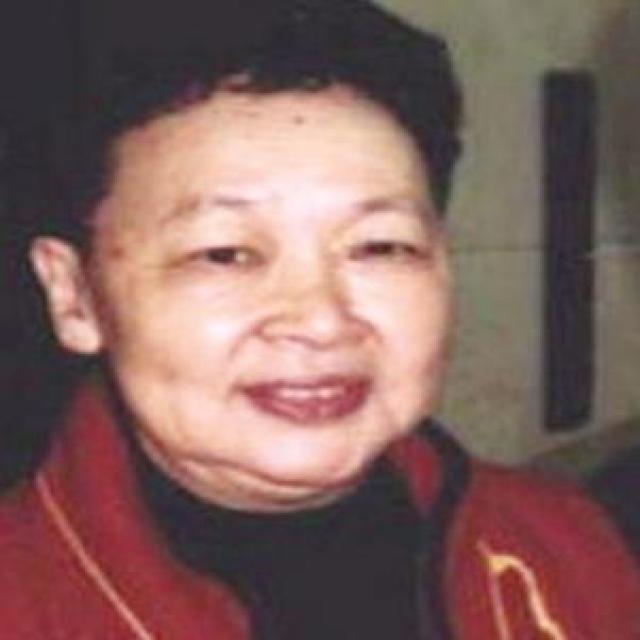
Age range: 45-64